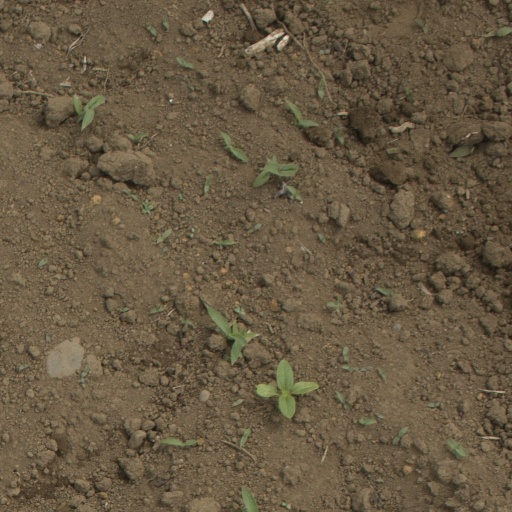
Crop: Jerusalem artichoke